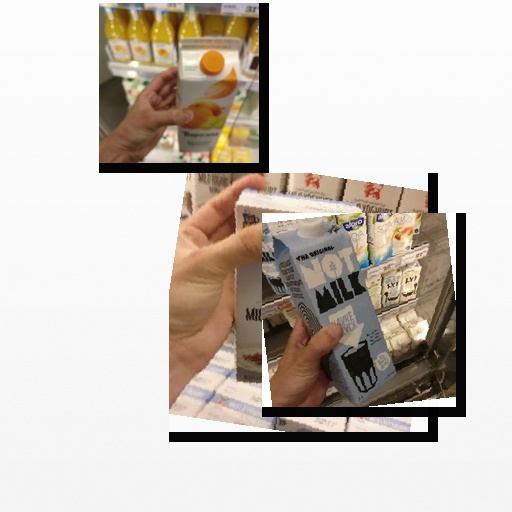
Food items: oat_milk, mandarin_juice, natural_low_fat_yogurt